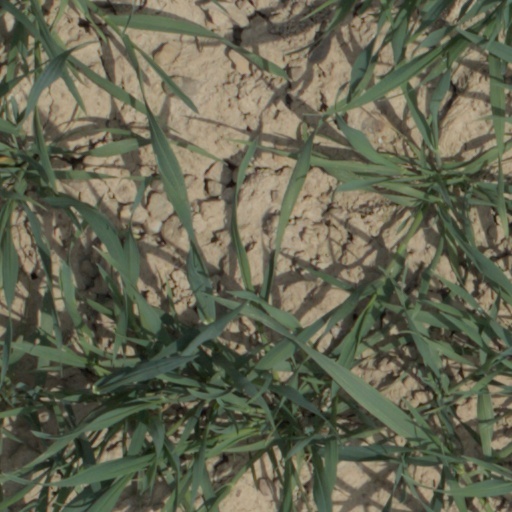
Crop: wheat